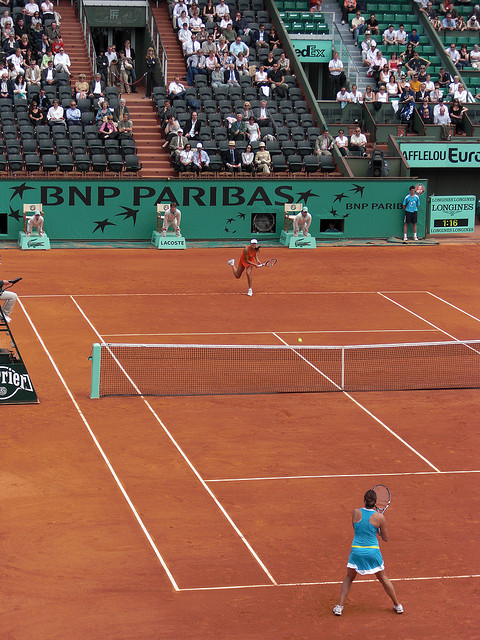
nữ vận động viên tennis áo đỏ đang chạy tới trước để đánh bóng